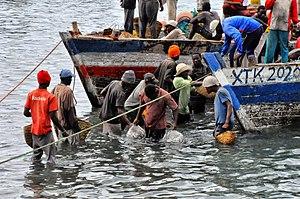
L'économie de la Tanzanie est, à bien des égards, typique d'un pays en voie de développement : essentiellement axée sur l'agriculture et l'industrie minière, elle dispose d'une base industrielle quasi inexistante et peu compétitive. Le tourisme y constitue une source appréciable et croissante de devises.